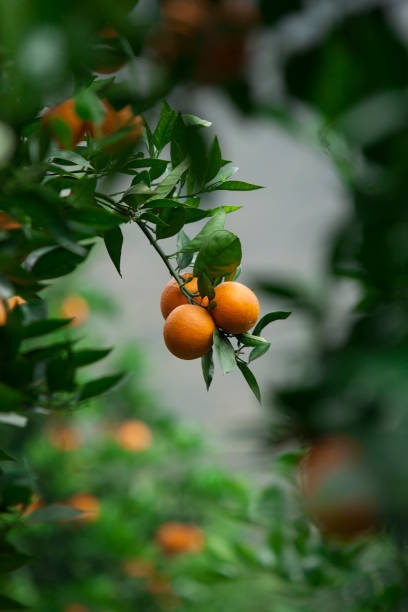
Label: mandarine